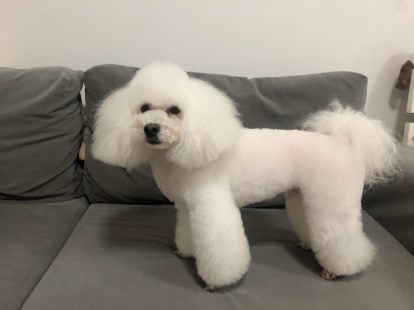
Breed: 3083-n000117-Bichon_Frise